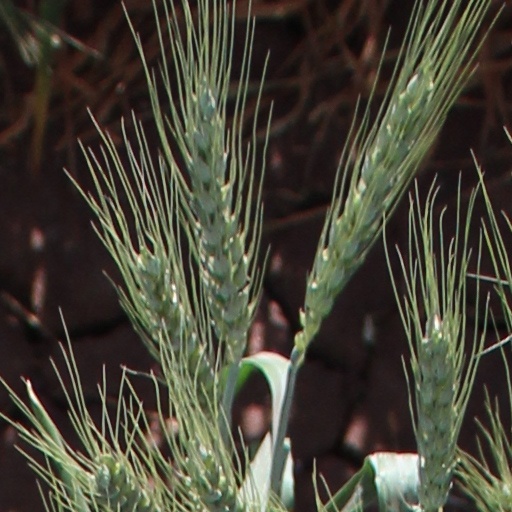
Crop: wheat